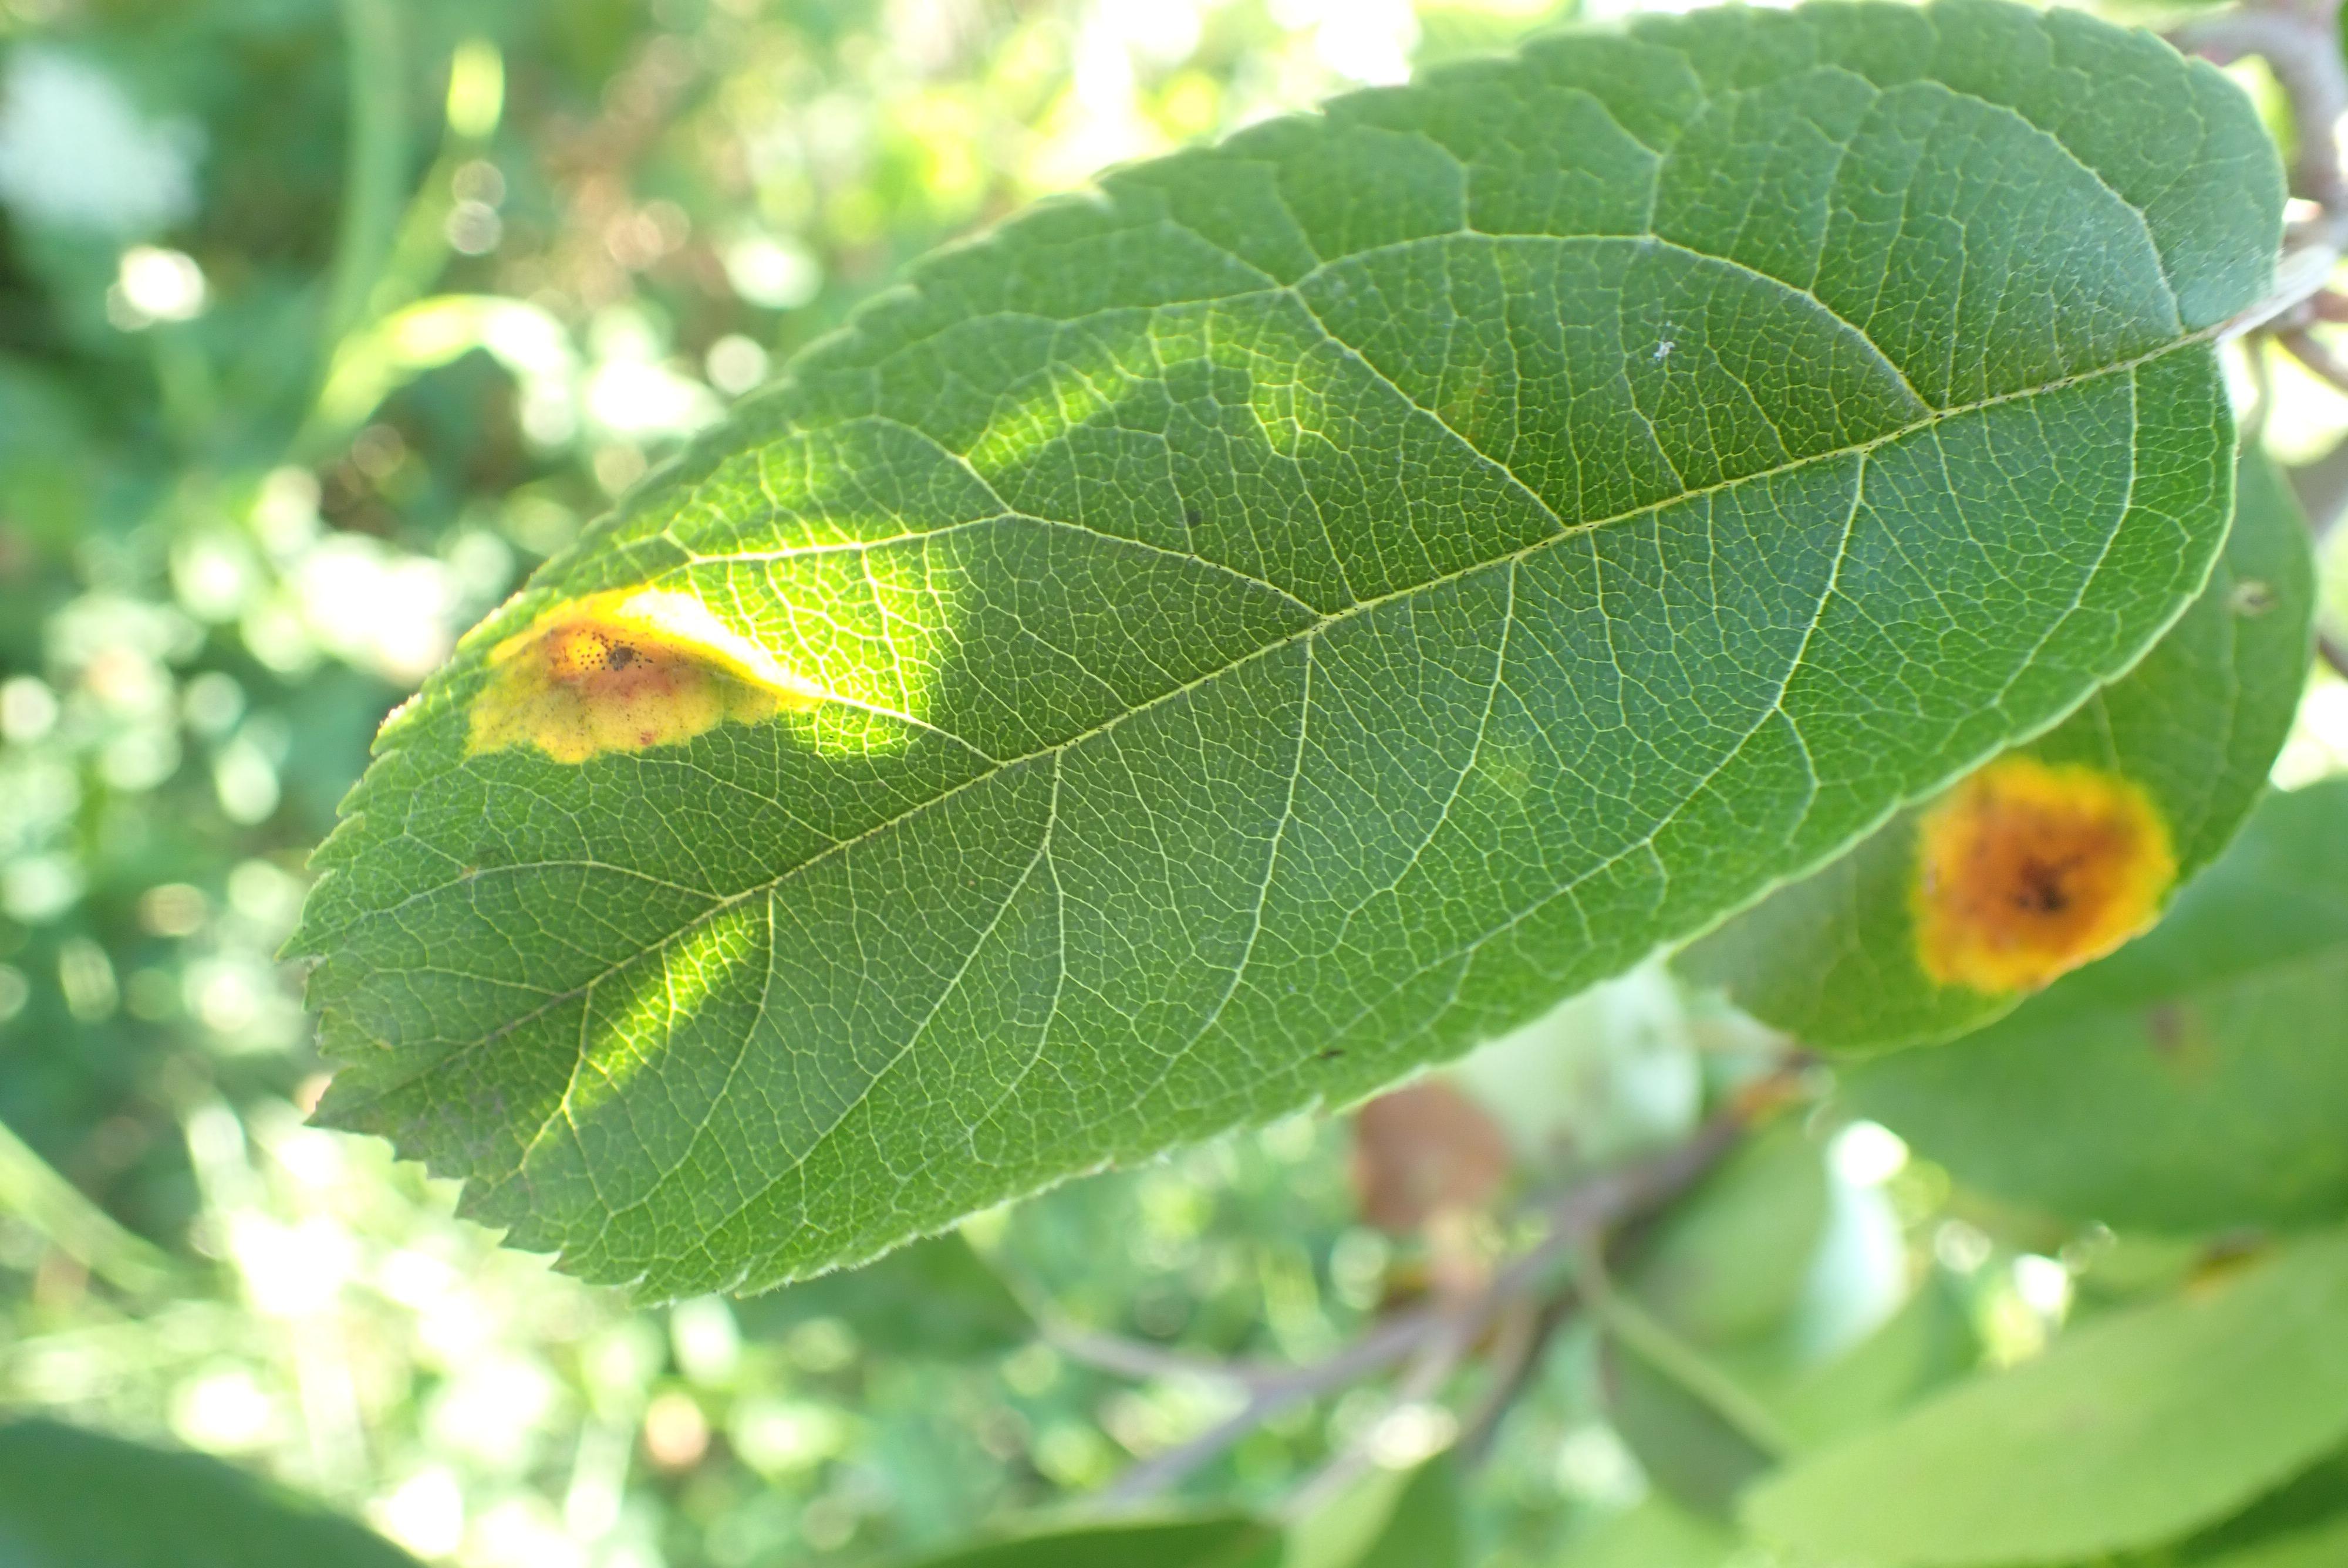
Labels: complex